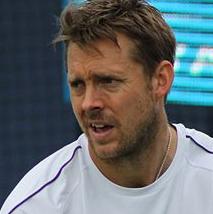
Age: 32